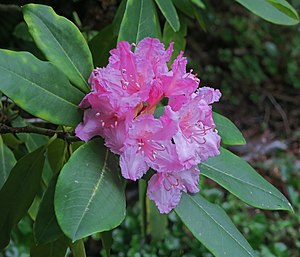
Rhododendron macrophyllum
Rhododendron macrophyllum
Rhododendron macrophyllum er en rhododendron-art fra Californien.